Cambodian campaign

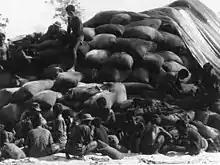
Cambodian civilians bag up captured North Vietnamese rice

In the II Corps area, Operation Binh Tay I (Operation Tame the West) was launched by the 1st and 2nd Brigades of the U.S. 4th Infantry Division and the ARVN 40th Infantry Regiment, 22nd Infantry Division against Base Area 702 (the traditional headquarters of the PAVN B3 Front) in northeastern Cambodia from 5–25 May. Following airstrikes, the initial American forces, the 3rd Battalion, 506th Infantry (on loan from the 101st Airborne Division), assaulting via helicopter, were driven back by intense anti-aircraft fire. On 6 May following preparatory airstrikes the assault was resumed. Helicopters carrying the 3rd Battalion, 8th Infantry were met again by intense anti-aircraft fire and were diverted to an alternative landing zone, however only 60 men were landed before intense PAVN fire (which shot down one helicopter and damaged two others) shut down the landing zone, leaving them stranded and surrounded overnight.